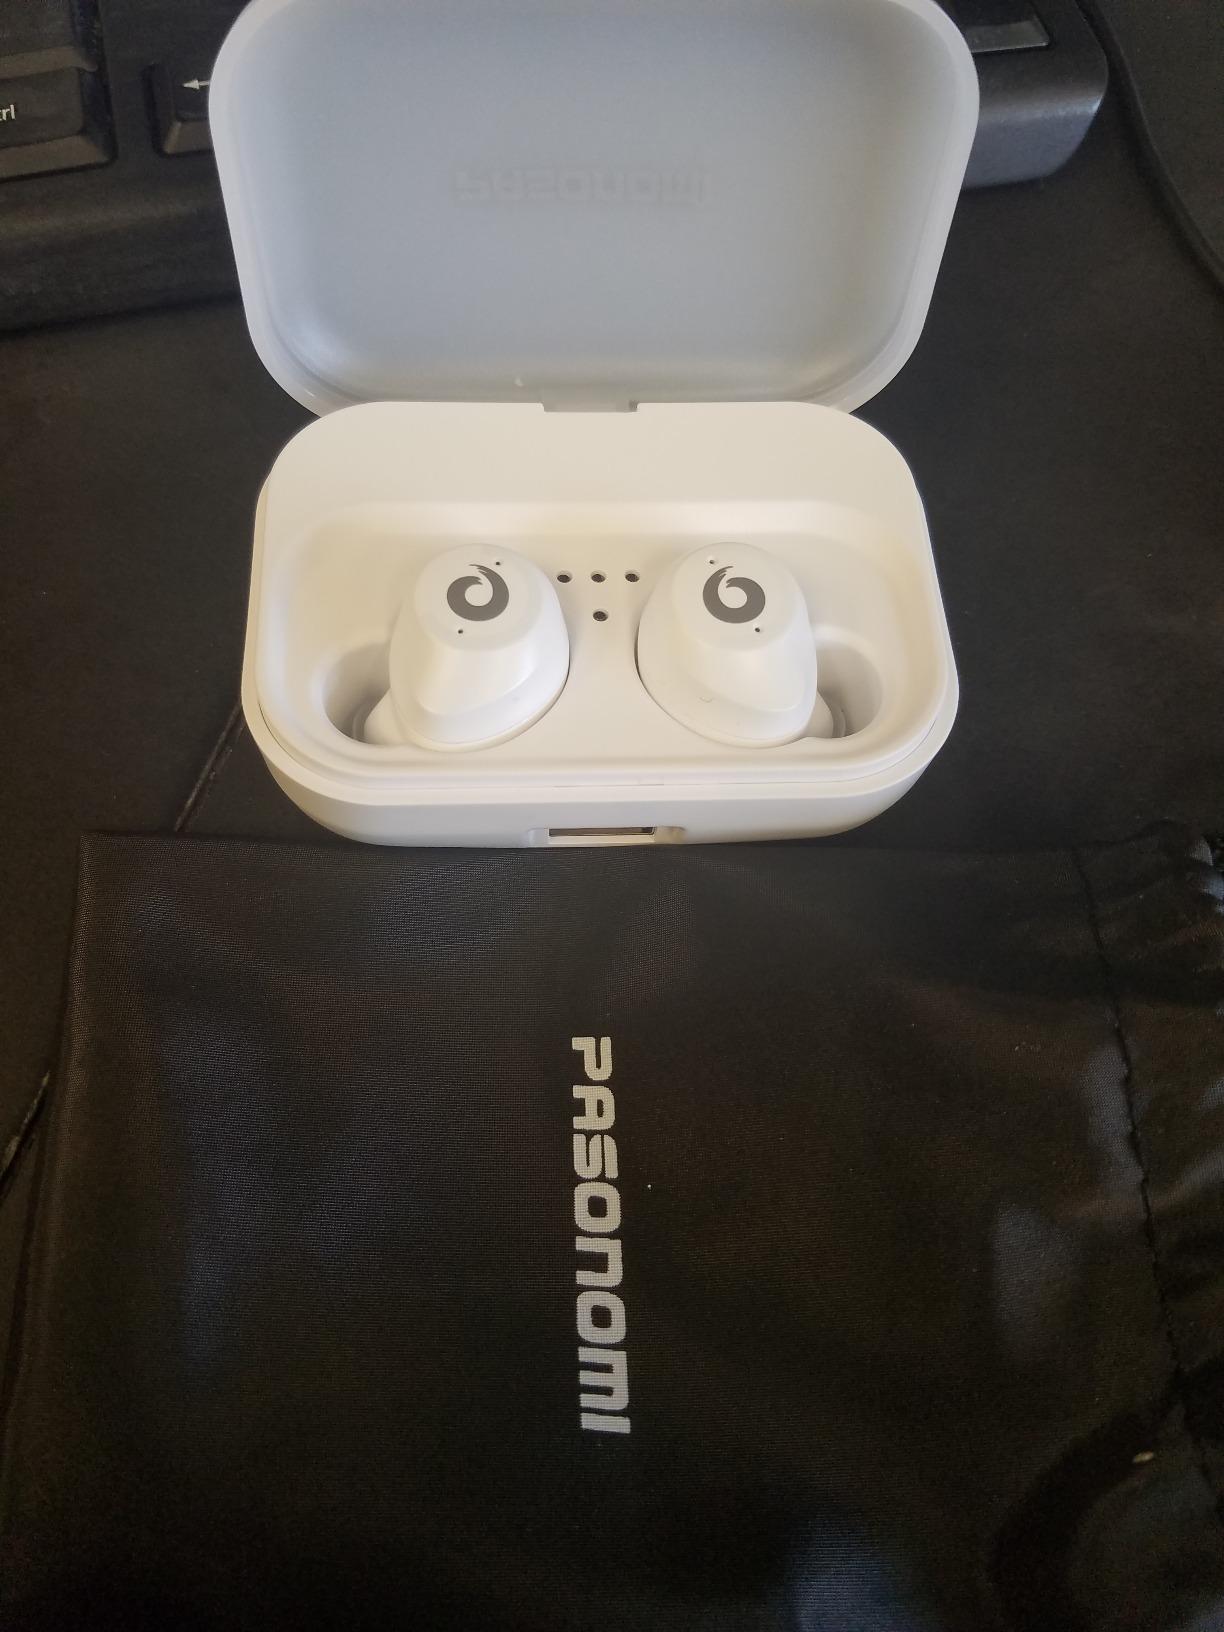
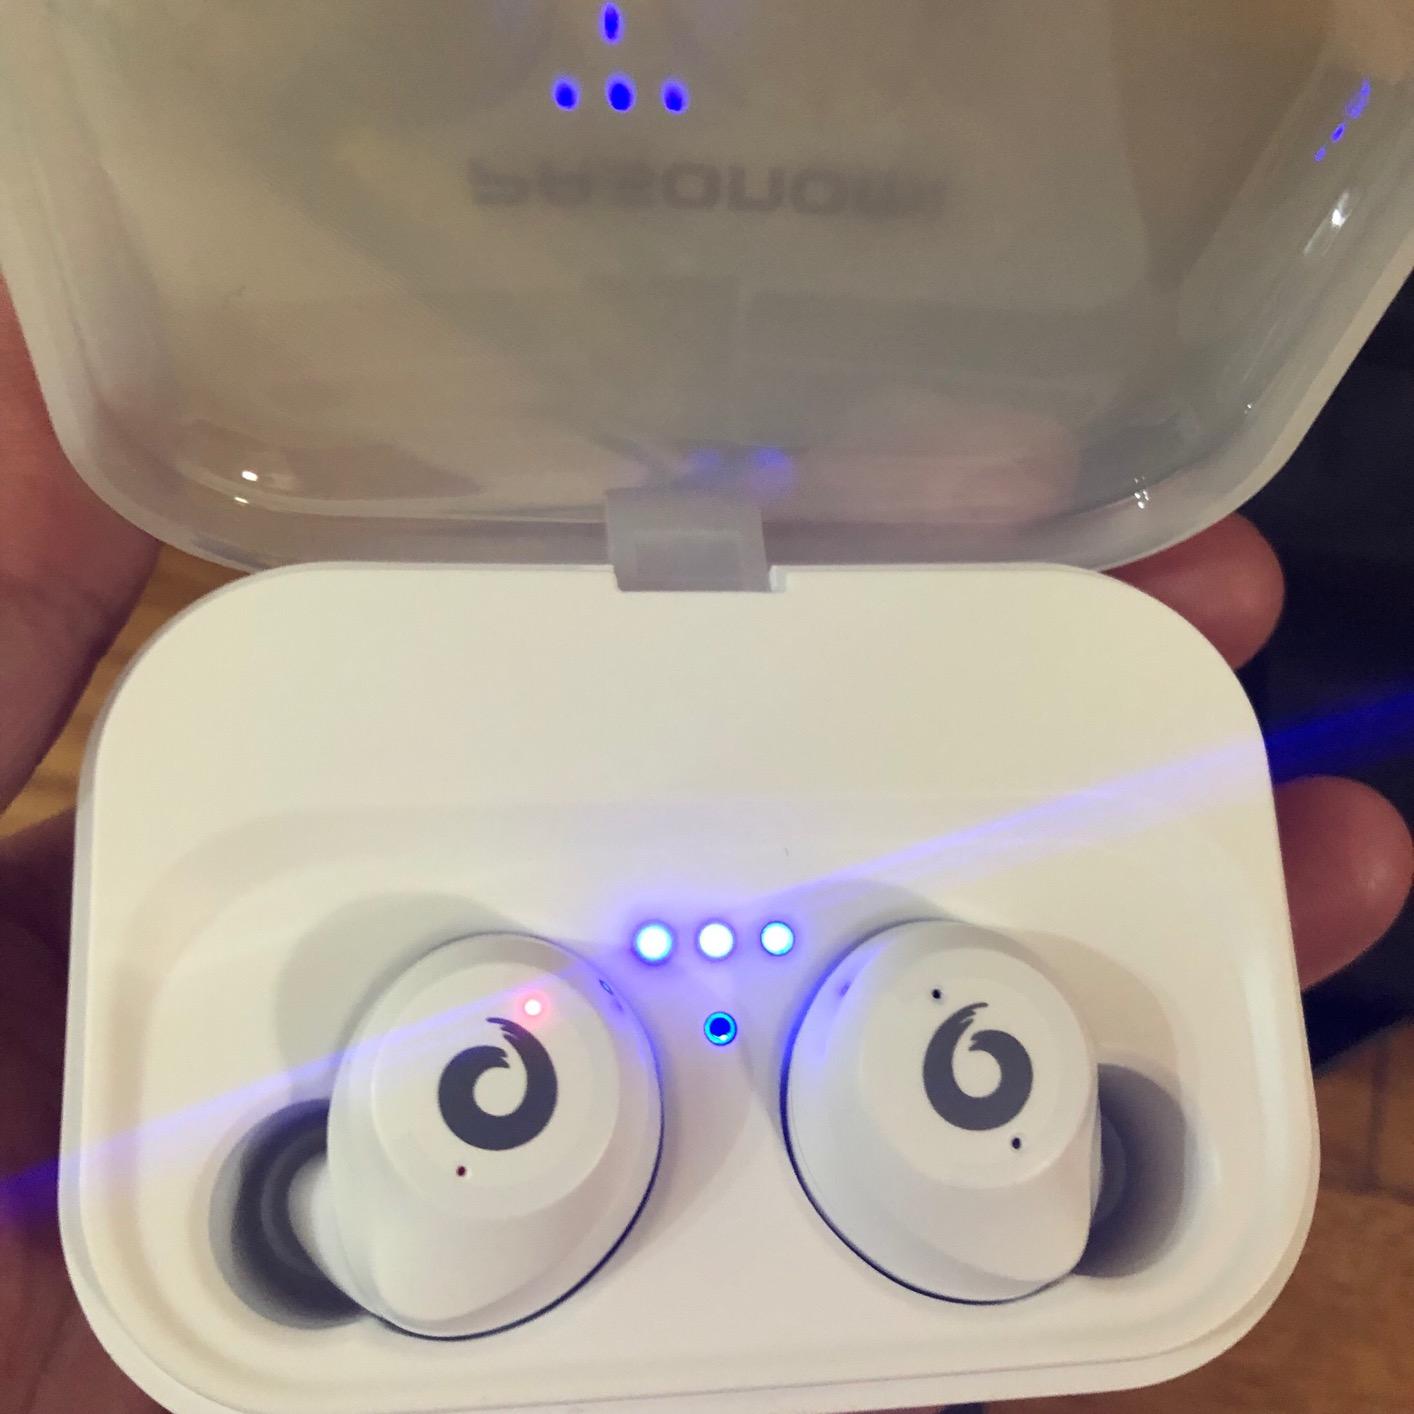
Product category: earbuds
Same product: yes